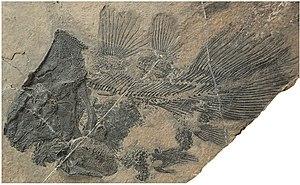
Foreyia est un genre éteint de cœlacanthes, connu à partir de spécimens trouvés dans les Alpes grisonnes en Suisse, et vieux d'environ 240 millions d'années, soit du Trias moyen.